Julie and Carol at Carnegie Hall

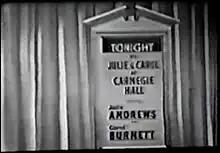
Title card

Julie and Carol at Carnegie Hall is an American musical comedy television special starring Julie Andrews and Carol Burnett, broadcast on CBS on June 11, 1962.